Jimmy Duggan (jockey)

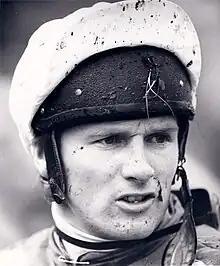
Jimmy Duggan

Jimmy Duggan (born 9 August 1964, in Hillingdon, Middlesex) is a former English national hunt jockey.